Gilgit-Baltistan

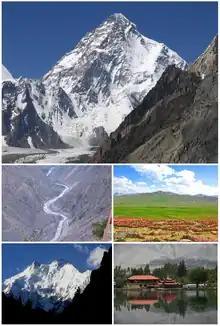
Montage of Gilgit-Baltistan

The economy of the region is primarily based on a traditional trade route, the historic Silk Road. The China Trade Organization forum led the people of the area to actively invest and learn modern trade know-how from their Chinese neighbour, Xinjiang. Later, the establishment of a chamber of commerce and the Sust dry port in Gojal Hunza are milestones. The rest of the economy is shouldered by mainly agriculture and tourism. Agricultural products are wheat, corn (maize), barley, and fruits. Tourism is mostly in trekking and mountaineering, and this industry is growing in importance. , the gross state product (GSP) nominal of Gilgit-Baltistan was $2.5 billion and GSP (nominal) per capita of Gilgit-Baltistan was $1,748. GSP purchasing power parity (PPP) of Gilgit-Baltistan was $10 billion and GSP (PPP) per capita of GB was $6,028.